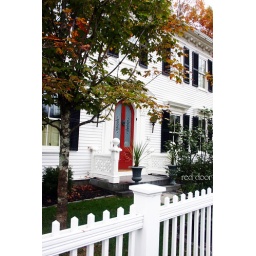
red door in vermont